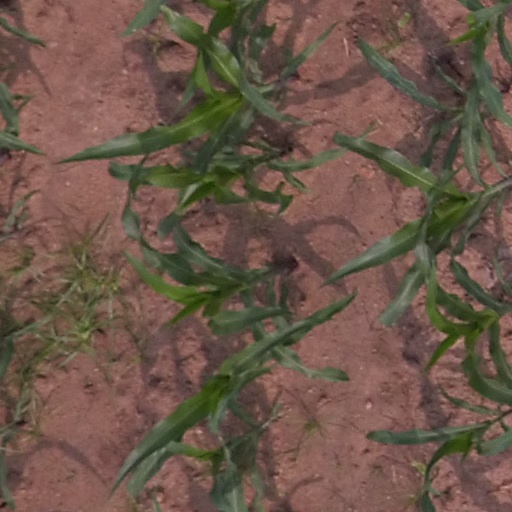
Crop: maize; corn